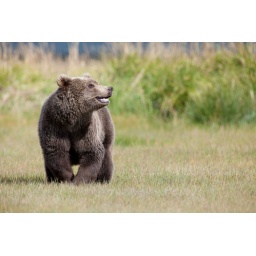
Wild brown bear photographed in Katmai NP in Alaska, 2010.